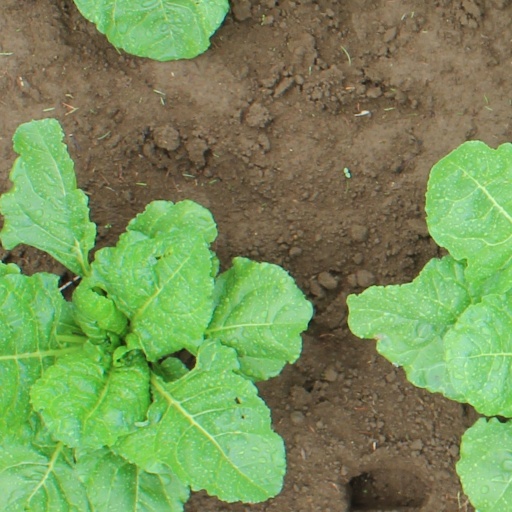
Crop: sugar beet